Archaeology and racism

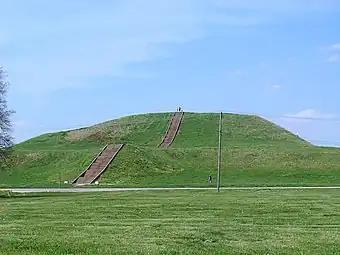
Monks Mound, built and located at the Cahokia Mounds UNESCO World Heritage Site near Collinsville, Illinois, is the largest pre-Columbian earthwork in America north of Mesoamerica.

The Mound Builders were members of various indigenous North American cultures who constructed earthwork mounds from roughly 3500 BCE (the construction of Watson Brake) to the 16th century CE. Geographically, the cultures were present in the region of the Great Lakes, the Ohio River Valley, and the Mississippi River valley and its tributary waters.